Vietnamese art

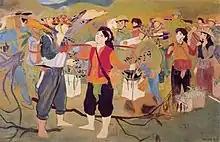
Mai Văn Hiến, "Meeting" (Gặp Nhau), gouache on paper, 1954

Making lacquer painting takes several months, using resin from Son tree taken from the plantation from Sơn Mài region, numerous layers of application are applied to acquire the desired colour and effects. Most notable artist who excelled in this medium is Nguyễn Gia Trí. Although artists like Trần Quang Trân, Lê Phổ, Phạm Hầu, Nguyễn Khang and Nguyễn Văn Quế attempted lacquer painting, Nguyễn Gia Trí's achievement in lacquer painting is remarkable for his research on pigments and exploration of new lacquer colours. Nguyễn Gia Trí's aim " was to obtain the same level of painting as with the oil medium regarding perspective, modelling in the round, and infinite variation of colours".